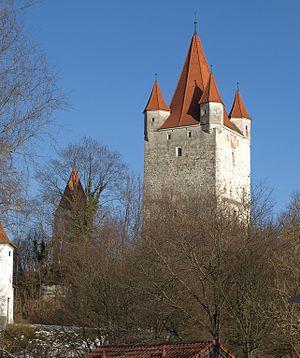
Haag in Oberbayern est une commune de Bavière, située dans l'arrondissement de Mühldorf am Inn, dans le district de Haute-Bavière.